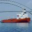
Label: ship